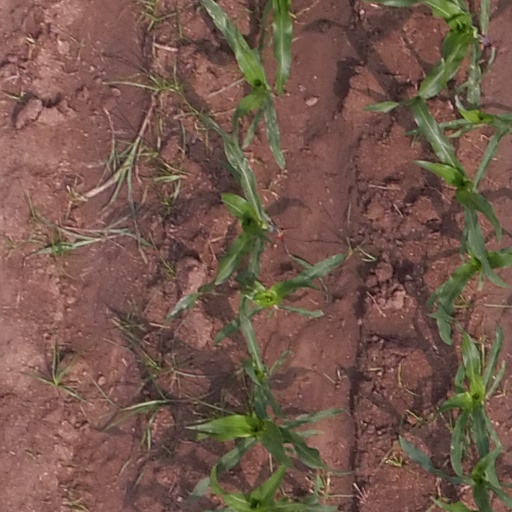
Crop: maize; corn